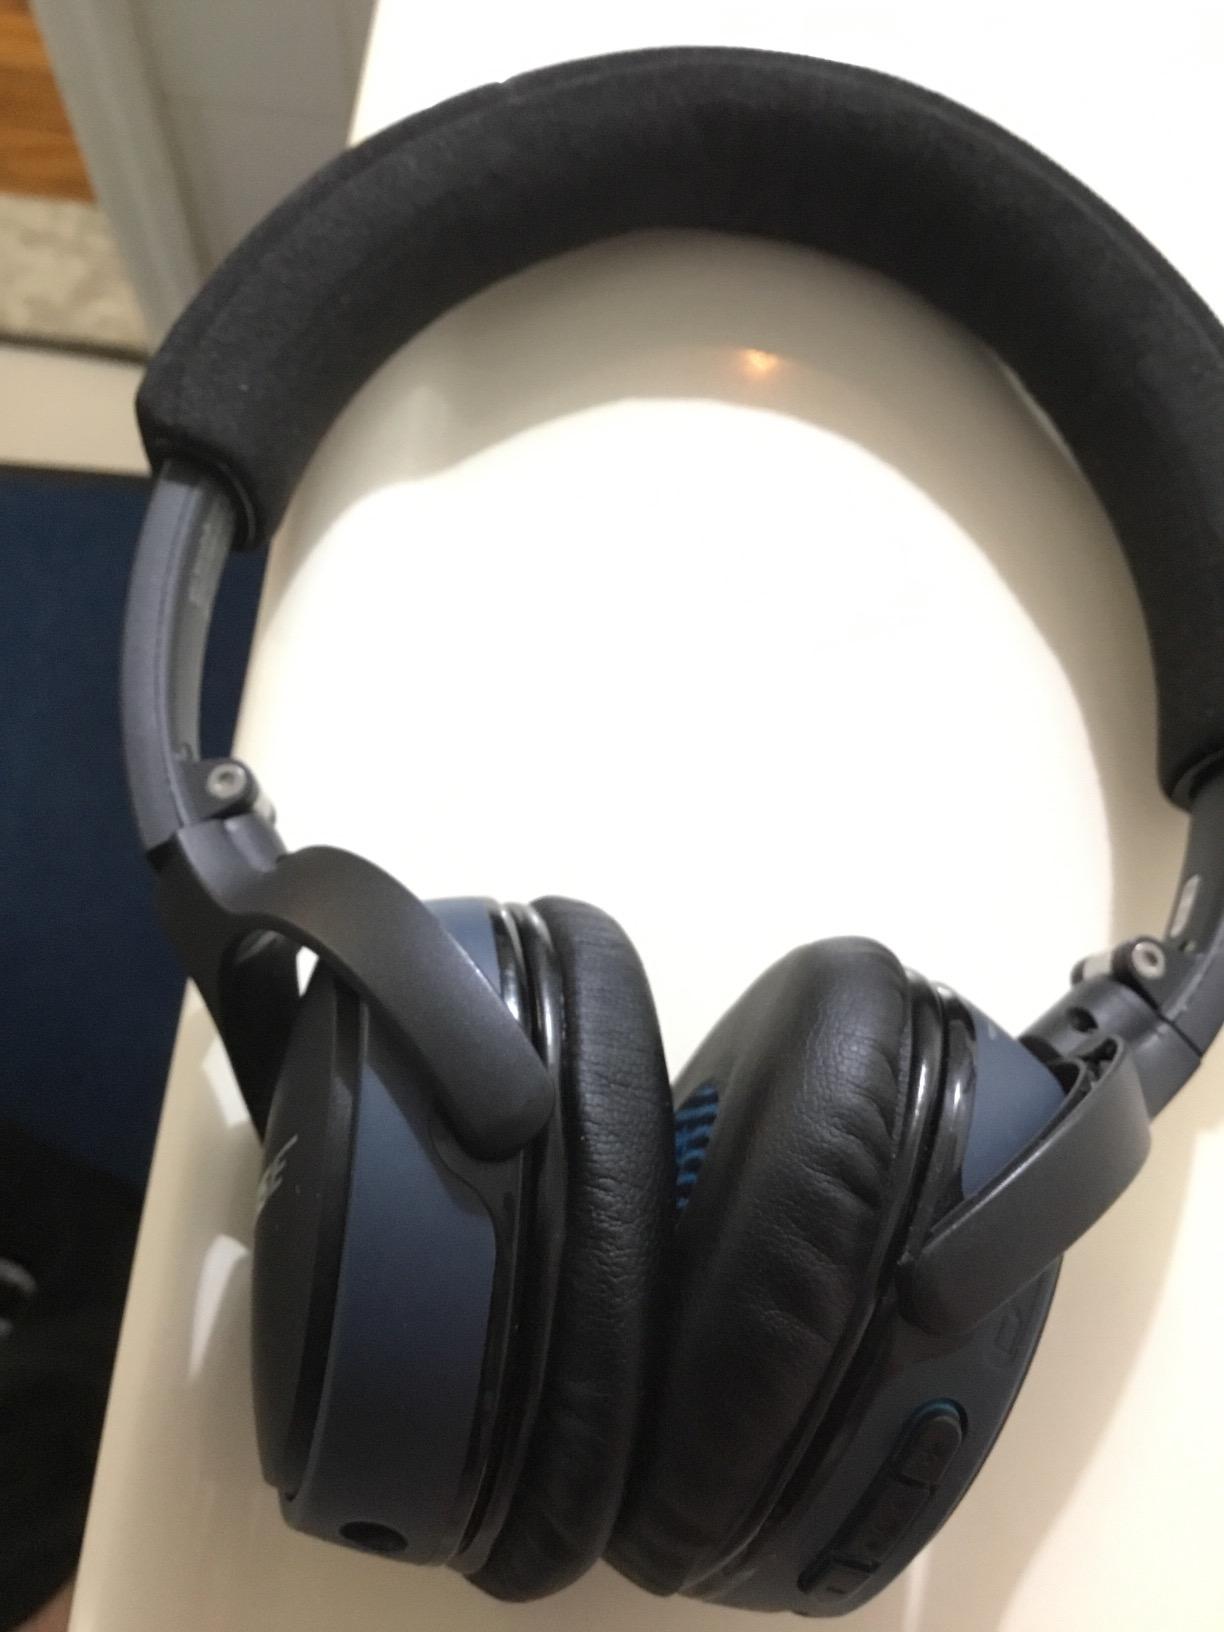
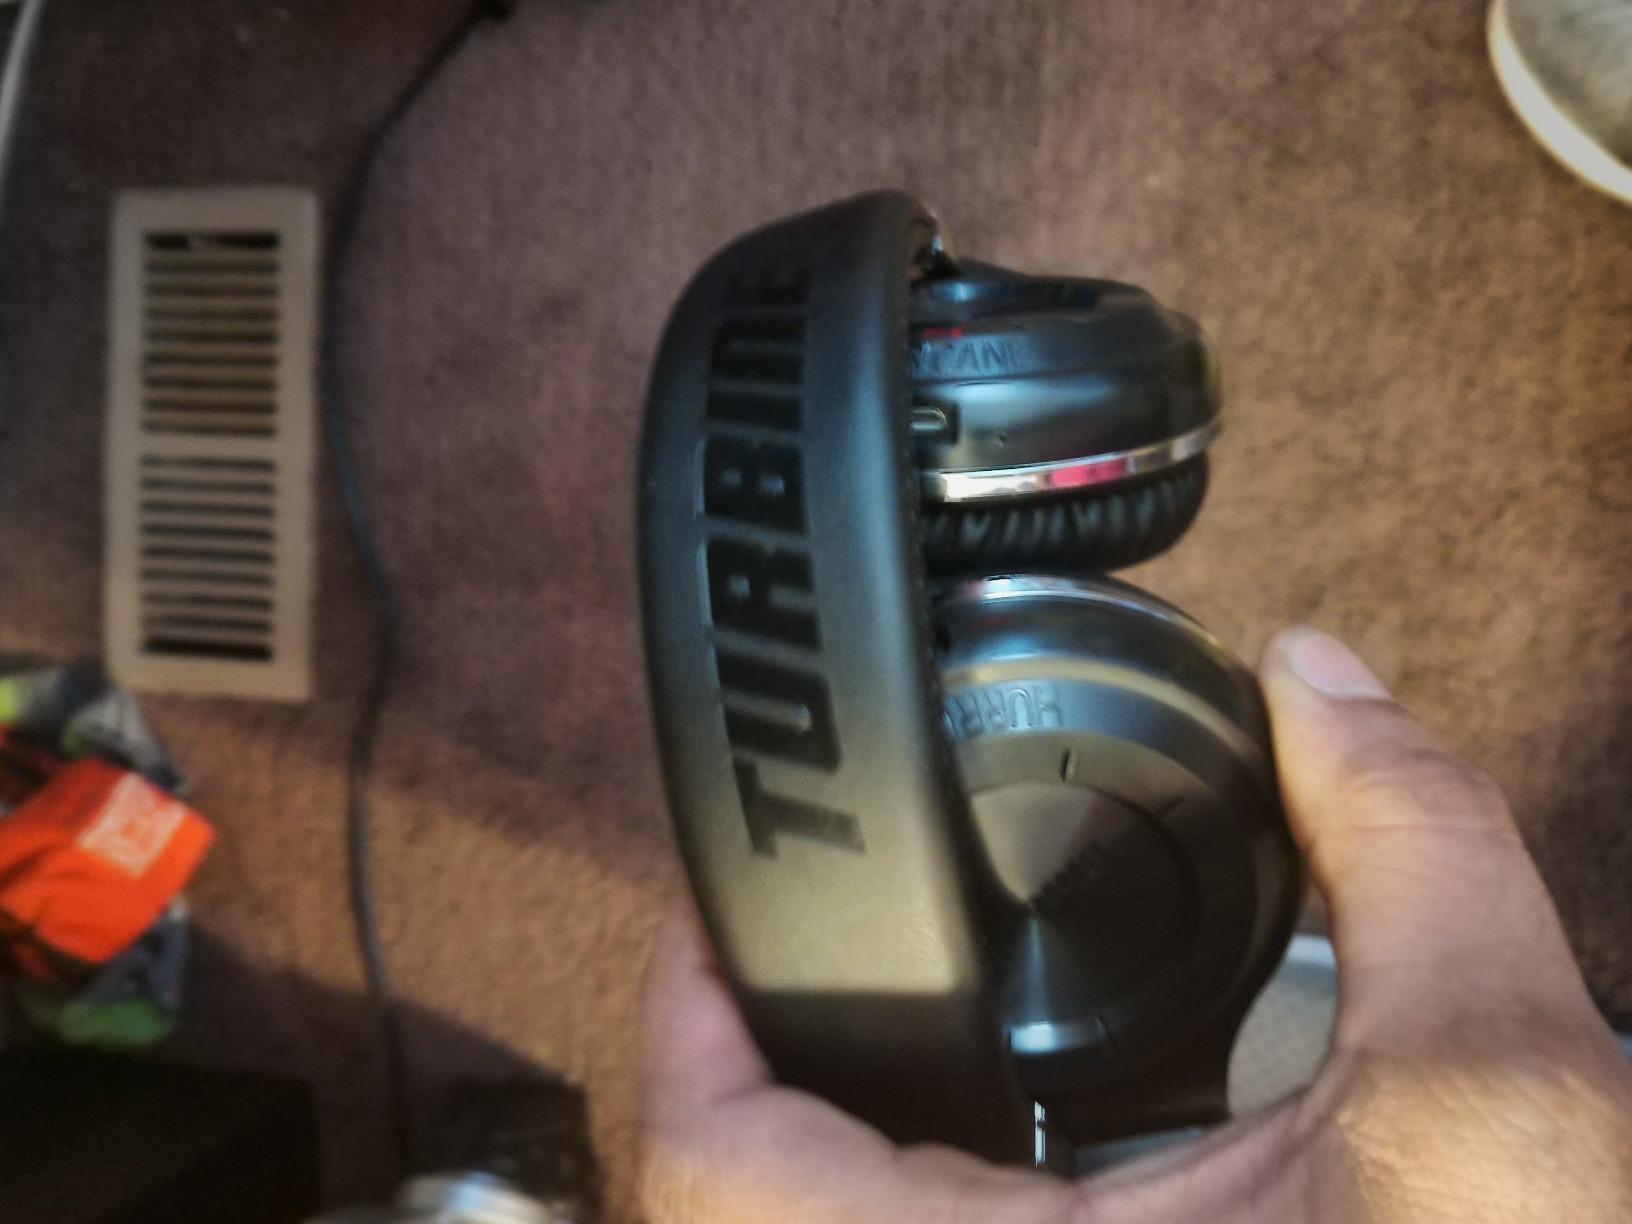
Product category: headphones
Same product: no